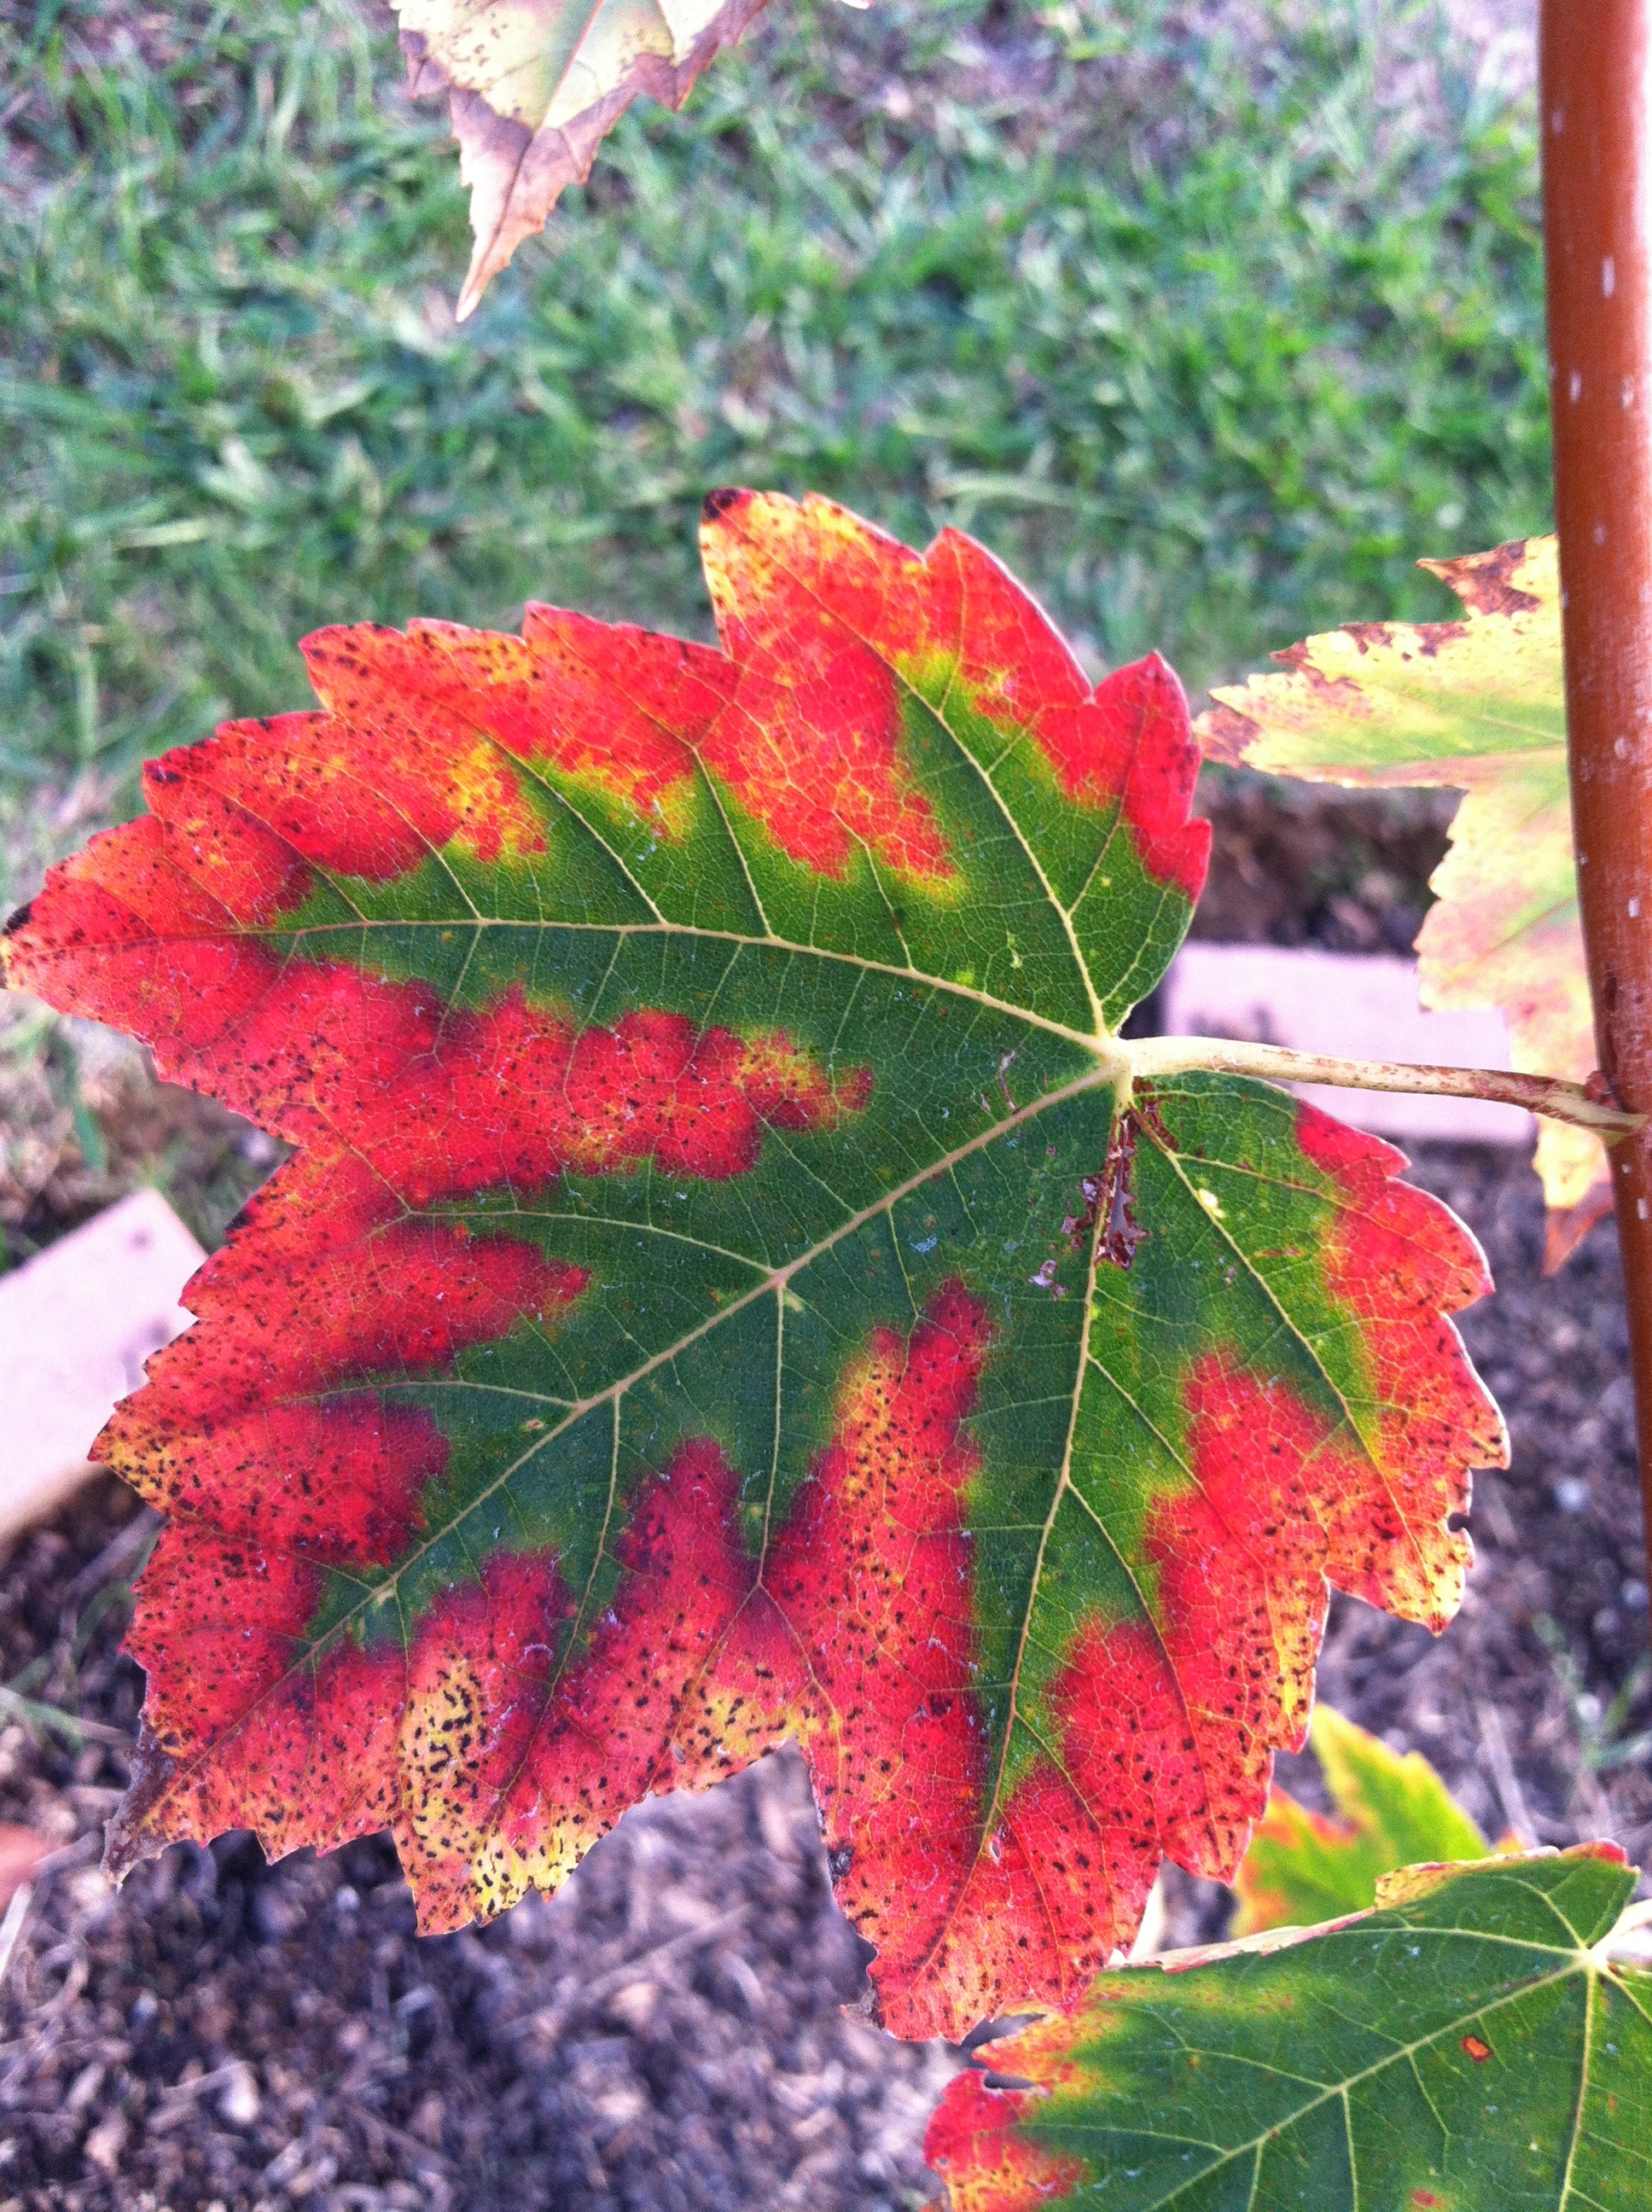
tree, nature, outdoor, branch, plant, leaf, fall, flower, foliage, red, produce, natural, evergreen, autumn, botany, garden, flora, season, maple, maple tree, maple leaf, japanese, shrub, seasonal, japanese maple, leave, flowering plant, woody plant, land plant